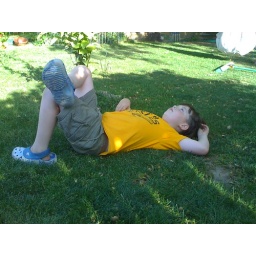
Lying here looking at the trees swaying in the blue sky he said, &amp;quot;Green is good for the eyes.&amp;quot;